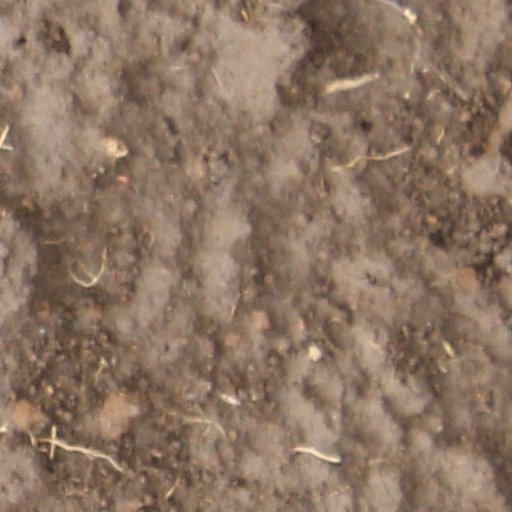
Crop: wheat